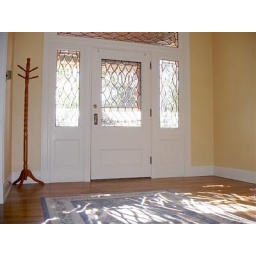
Leaded beveled glass sidelites and transom over front door